Toby Gardenhire

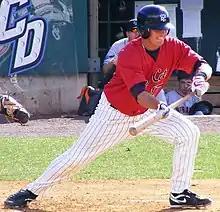
Gardnehire with the New Britain Rock Cats in 2006

Toby Joel Gardenhire (born September 11, 1982) is an American baseball manager and former shortstop. The son of Ron Gardenhire, Toby grew up around baseball and was drafted by the Minnesota Twins. After spending time in the minor leagues, he retired from playing and began a coaching and managing career. He has been the manager of the Minnesota Twins-affiliated St. Paul Saints since 2021.